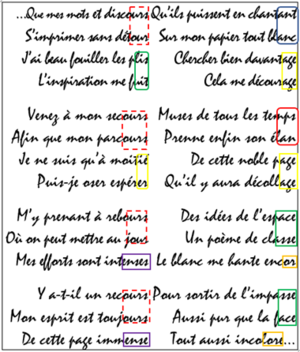
Sonnet produit d'après le moule
Un sonnet est une forme de poème strictement codifiée, avec des variantes. Il comporte quatorze vers composant deux quatrains et deux tercets — parfois réunis en un seul sizain final — et doit rimer. Le schéma des rimes varie suivant le type de sonnet, dont on trouvera la liste plus bas. La longueur du vers n'est pas fixe en français.